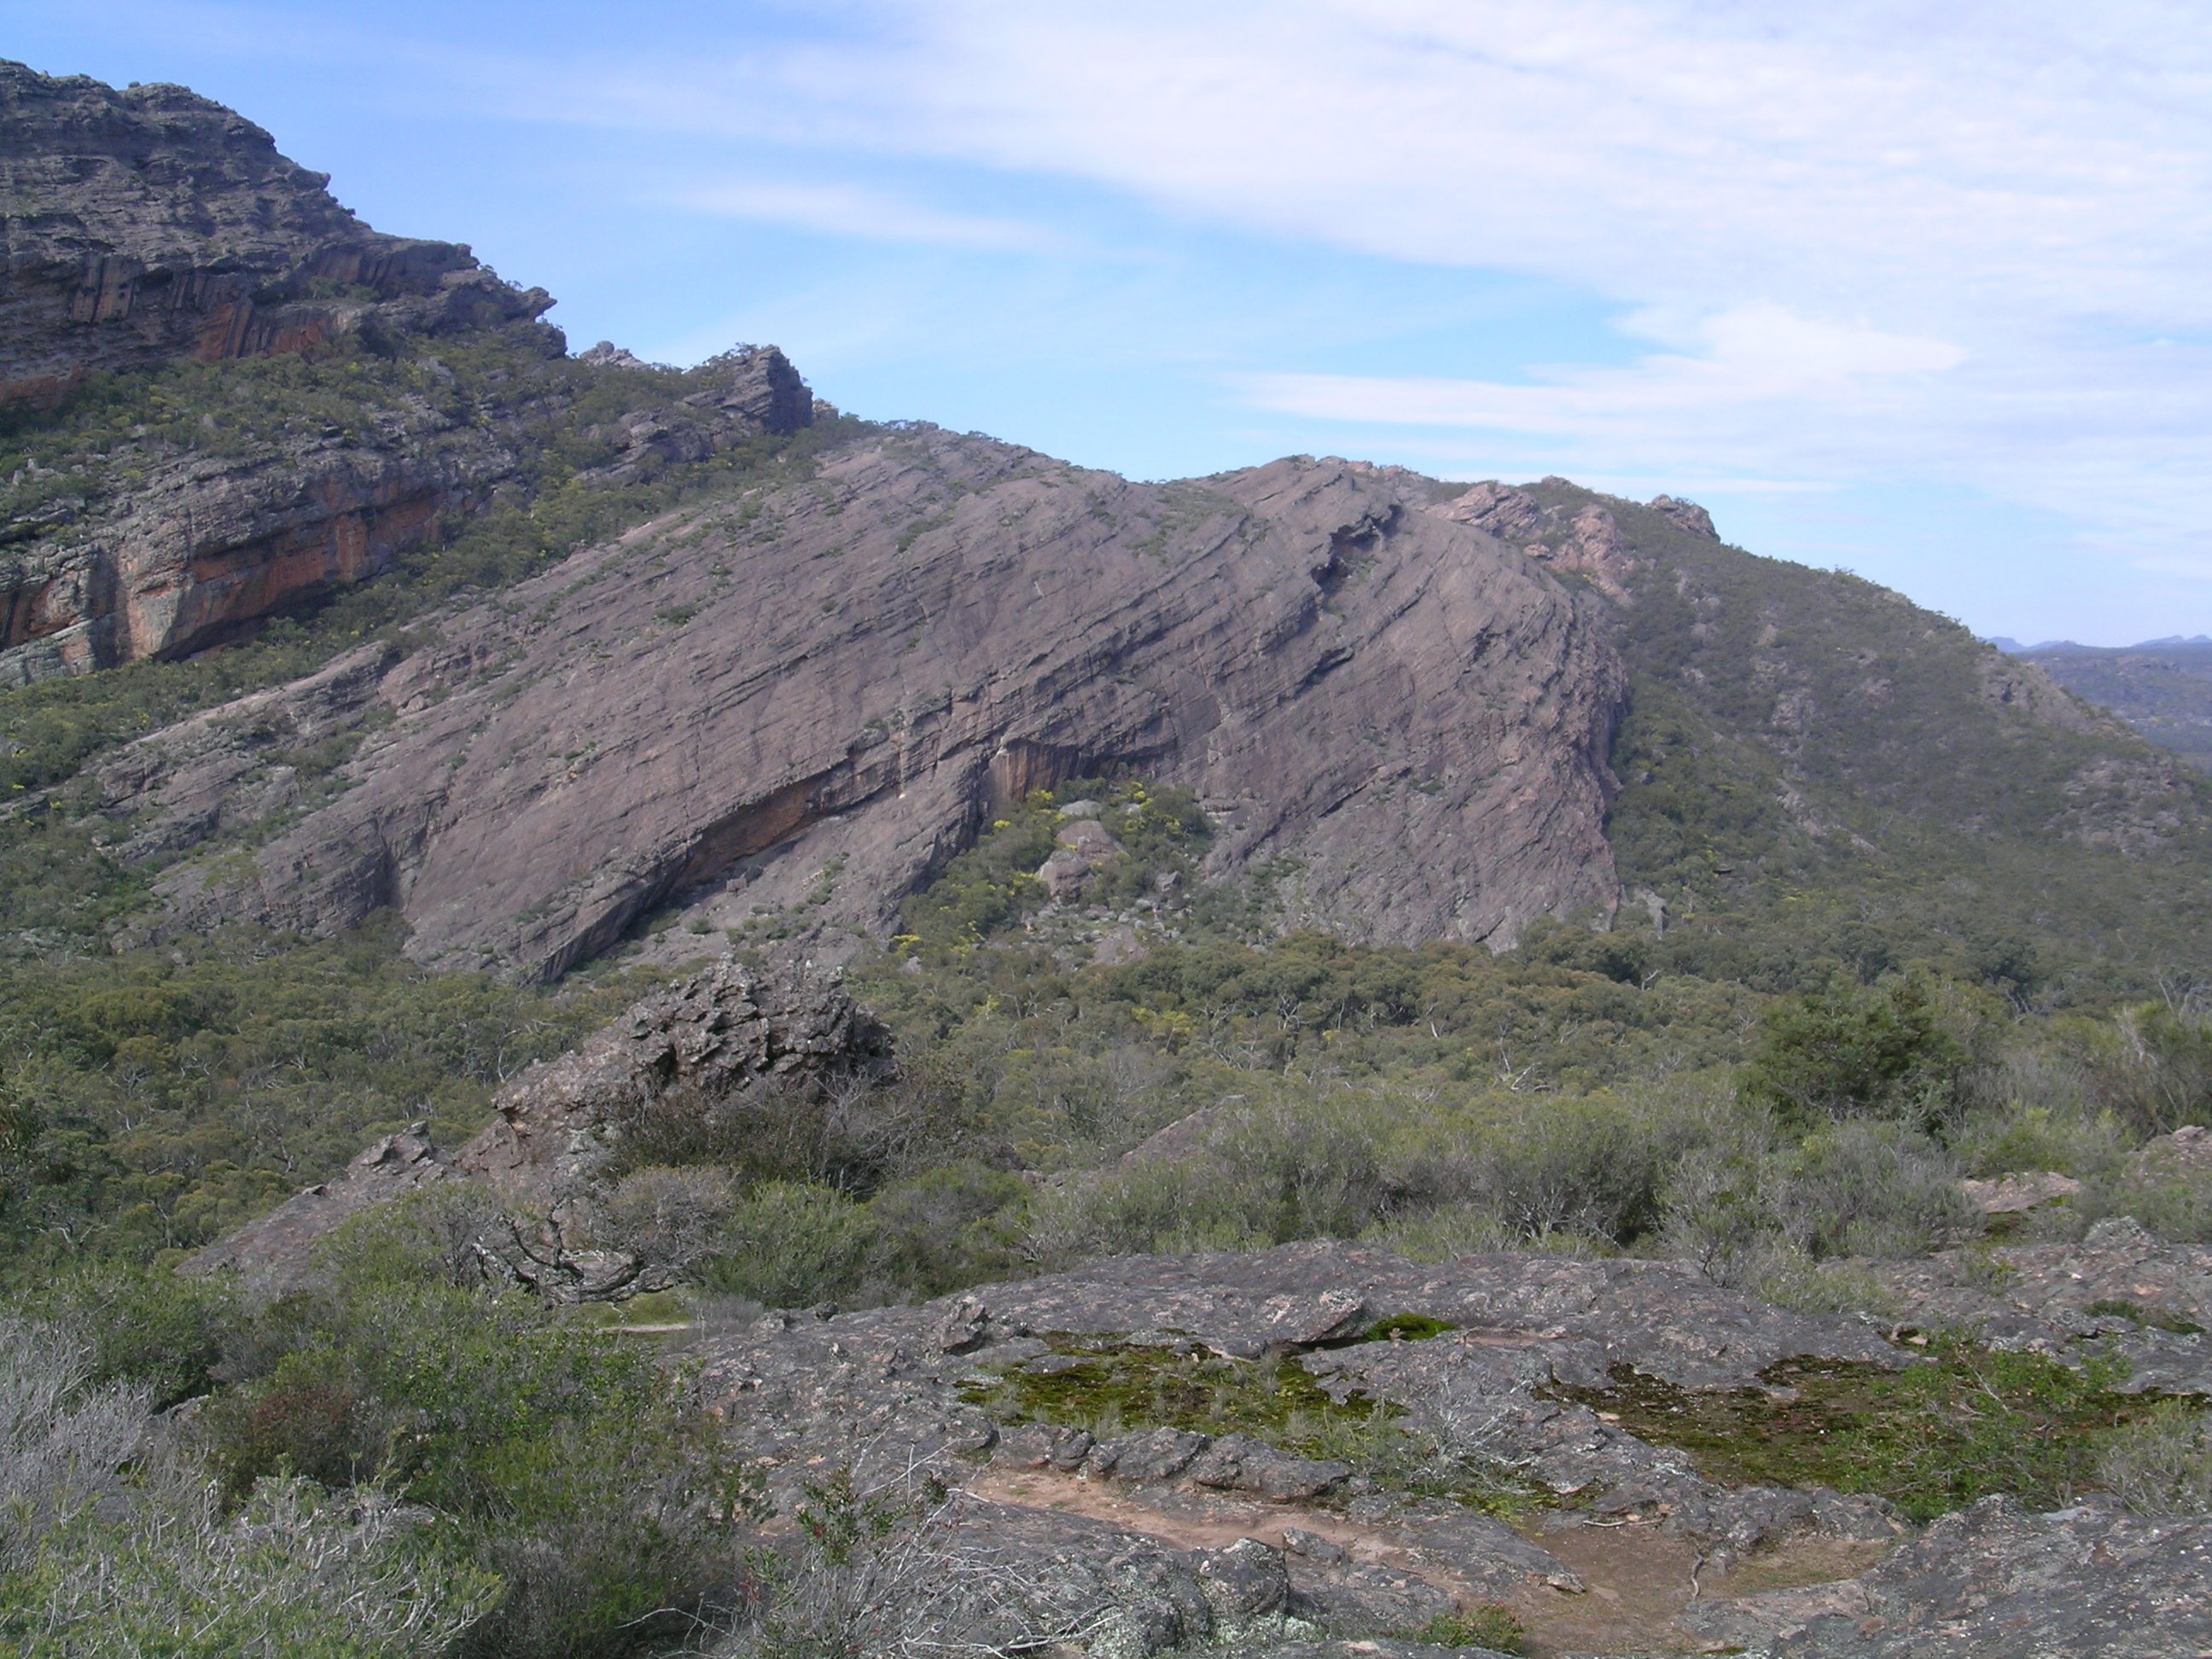
landscape, nature, wilderness, walking, mountain, trail, hill, adventure, valley, mountain range, cliff, tourism, terrain, ridge, australia, outdoors, geology, badlands, plateau, victoria, fell, loch, ecosystem, wadi, landform, mountain pass, outdoor activities, grampians, geographical feature, mountainous landforms, geological phenomenon